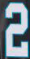
Number: 2